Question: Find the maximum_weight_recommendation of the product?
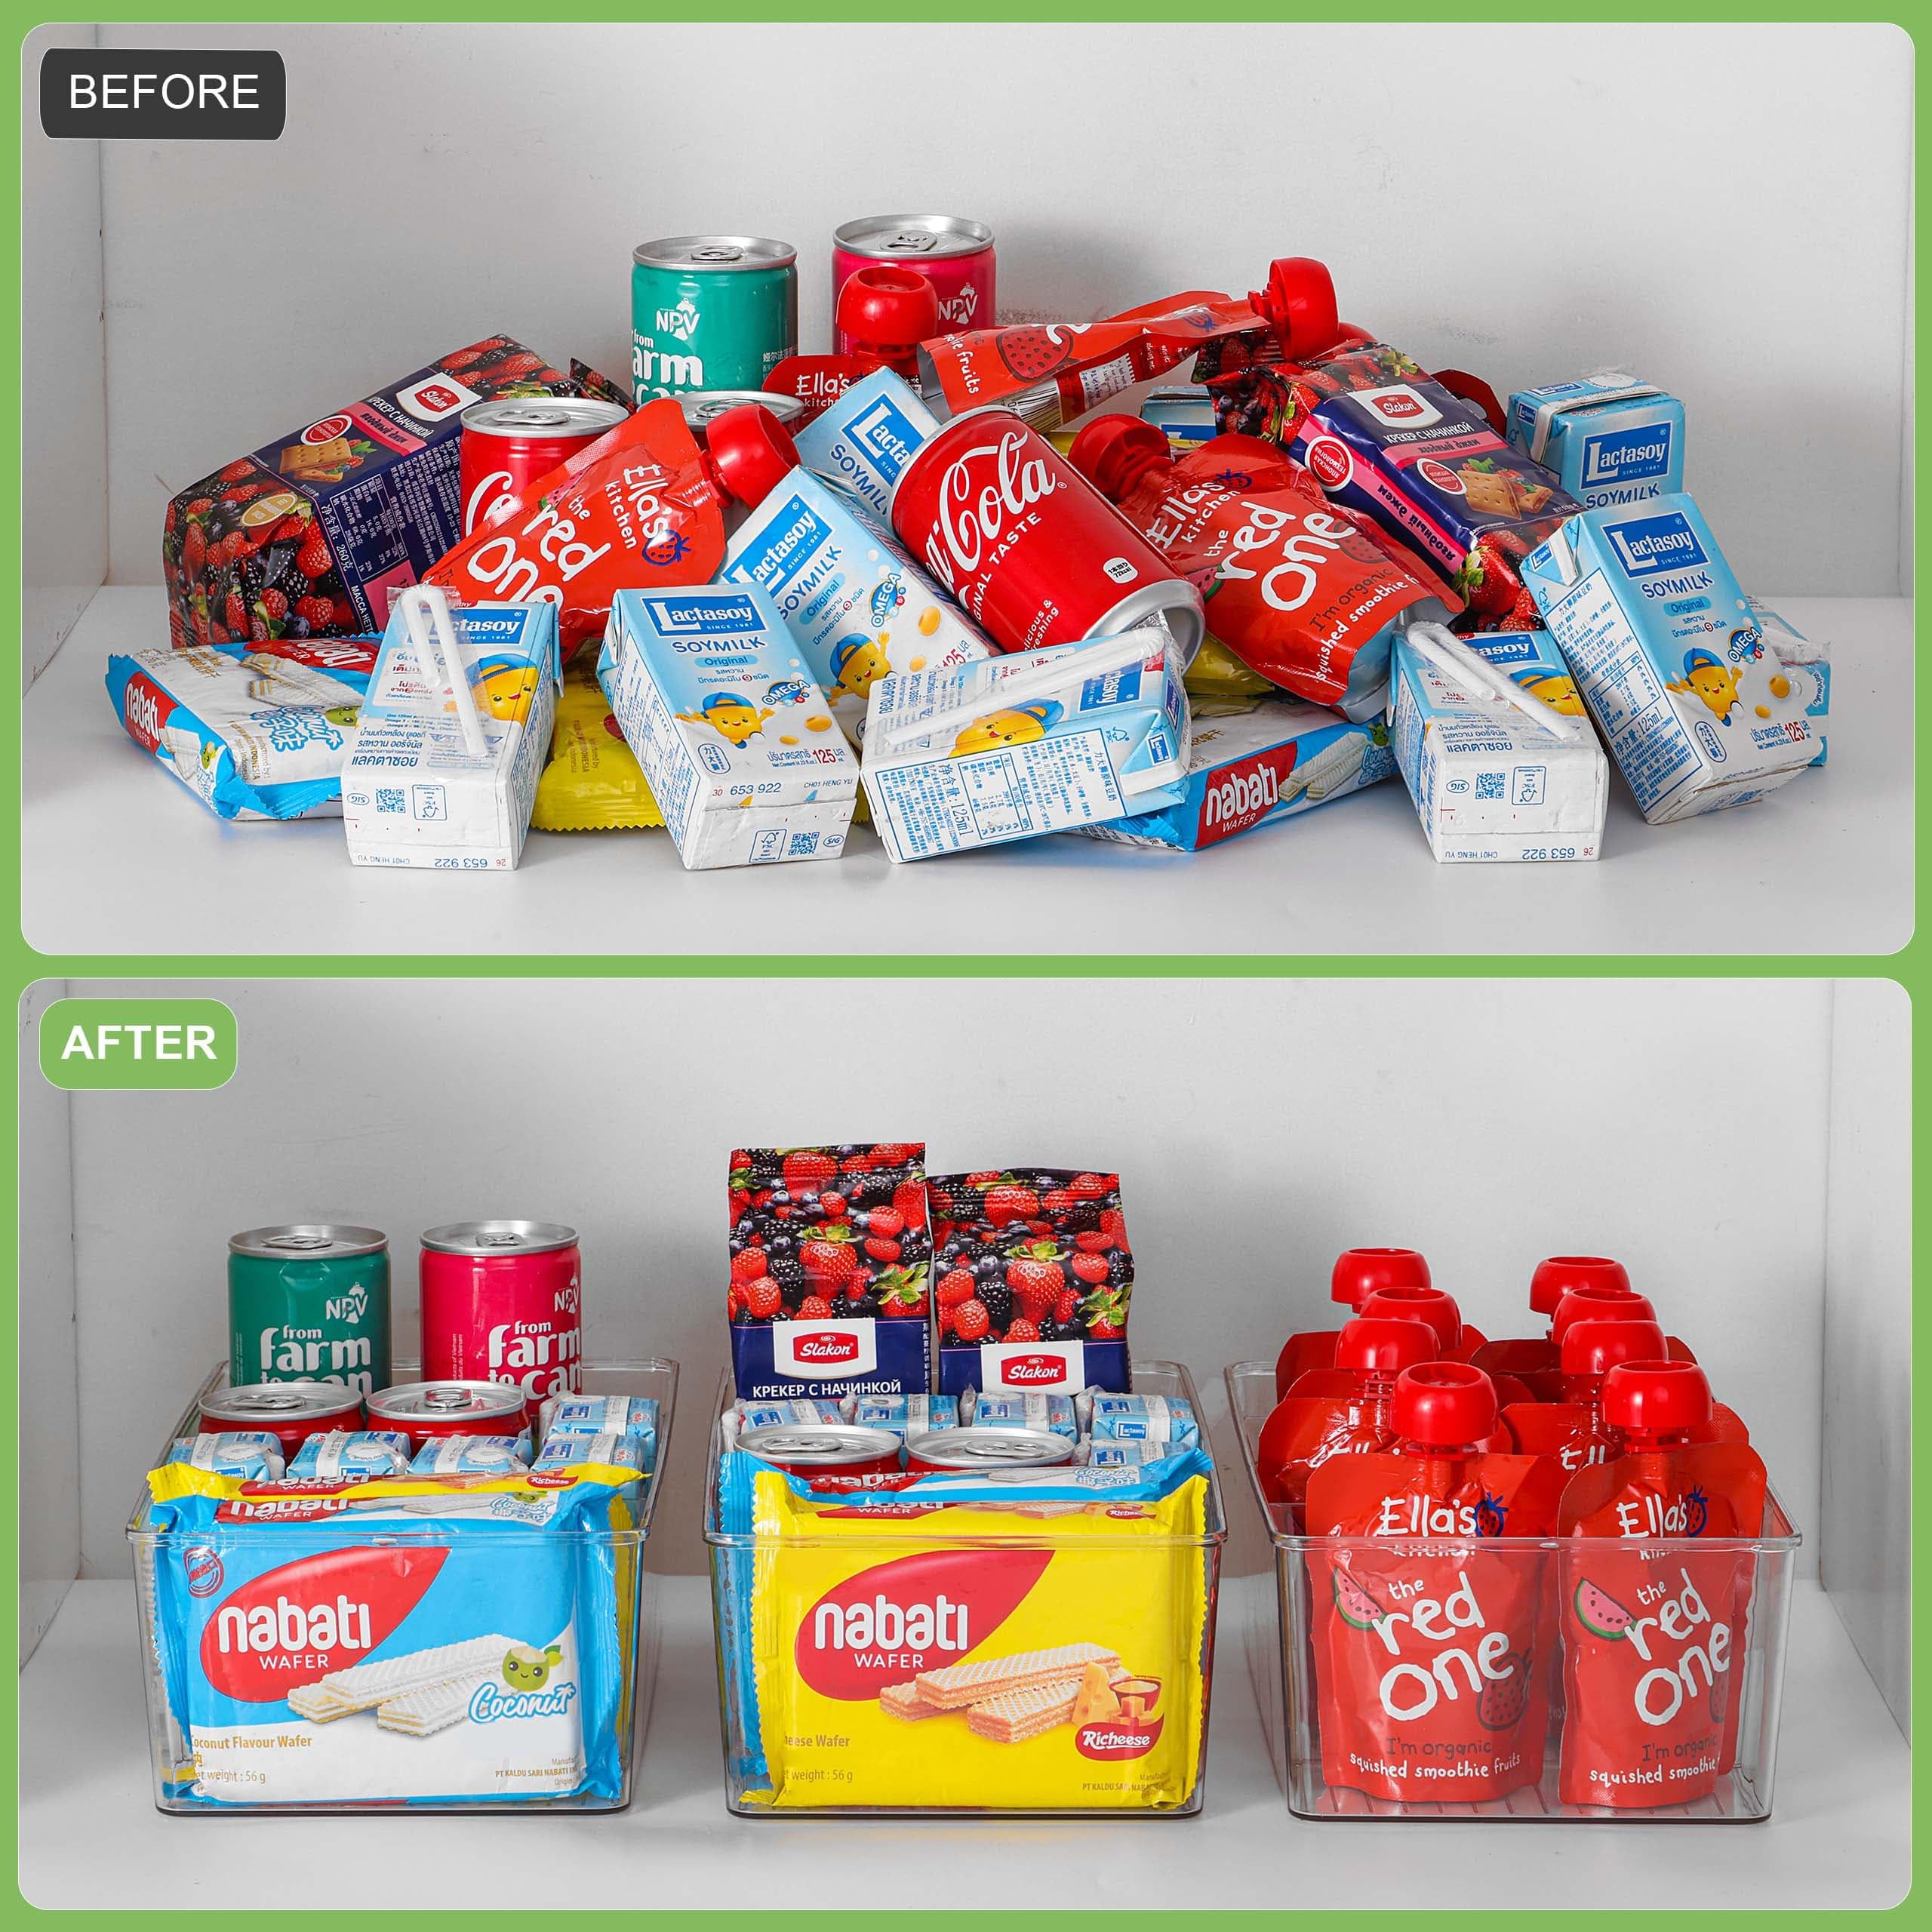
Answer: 56.0 gram